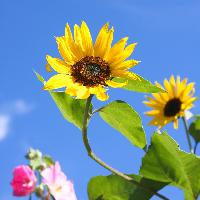
Weather: sun or clear